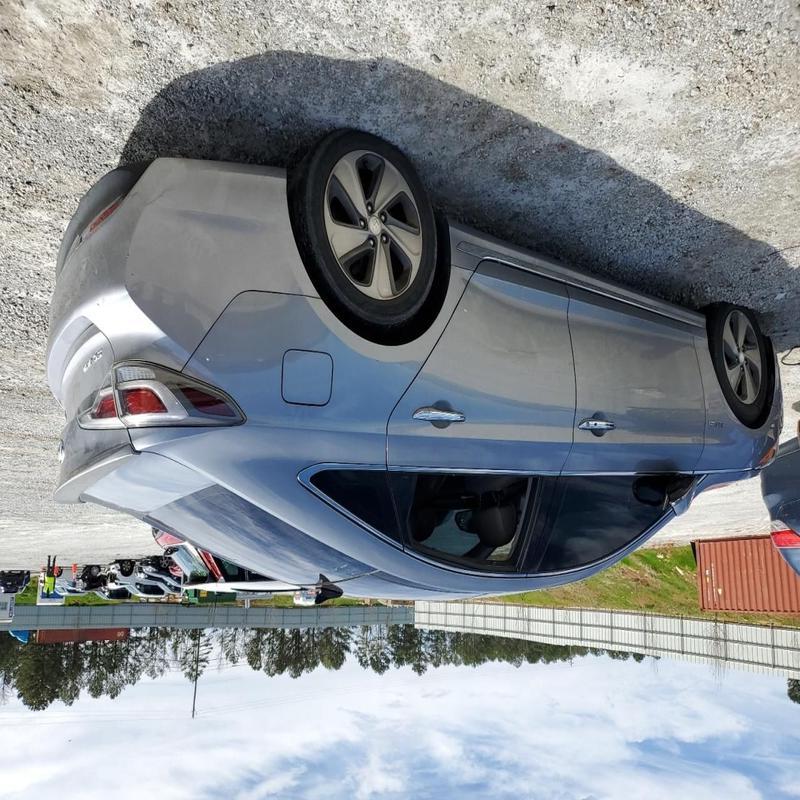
Aucun dommage détecté.
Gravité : aucun